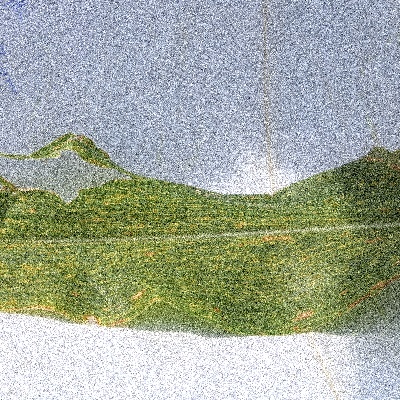
Label: Corn_(Maize)___Leaf_Spot